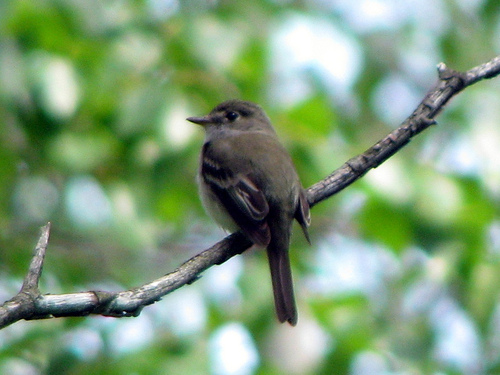
a small grey bird with a white breast and white wingbars.
the small bird has grey and black feathers and a short straight beak.
a small bird with a black tail and a small bill, and a white bellya bird with a tiny pointed bill, white wingbars, and gray plumage.
this bird is white and black in color with a pointy beak, and black eye rings.
a small bird with a flat bill, and black eyes
this small bird is almost entirely brown with the body having a lighter shade of brown and the beak is small compared to the body.
a grey back and crown bird with a white belly and white wingbars.
this bird has a black crown with black coverts and a small black beak.
this small bird has gray and brown feathers with a gray breast and a short bill.
Species: Least Flycatcher